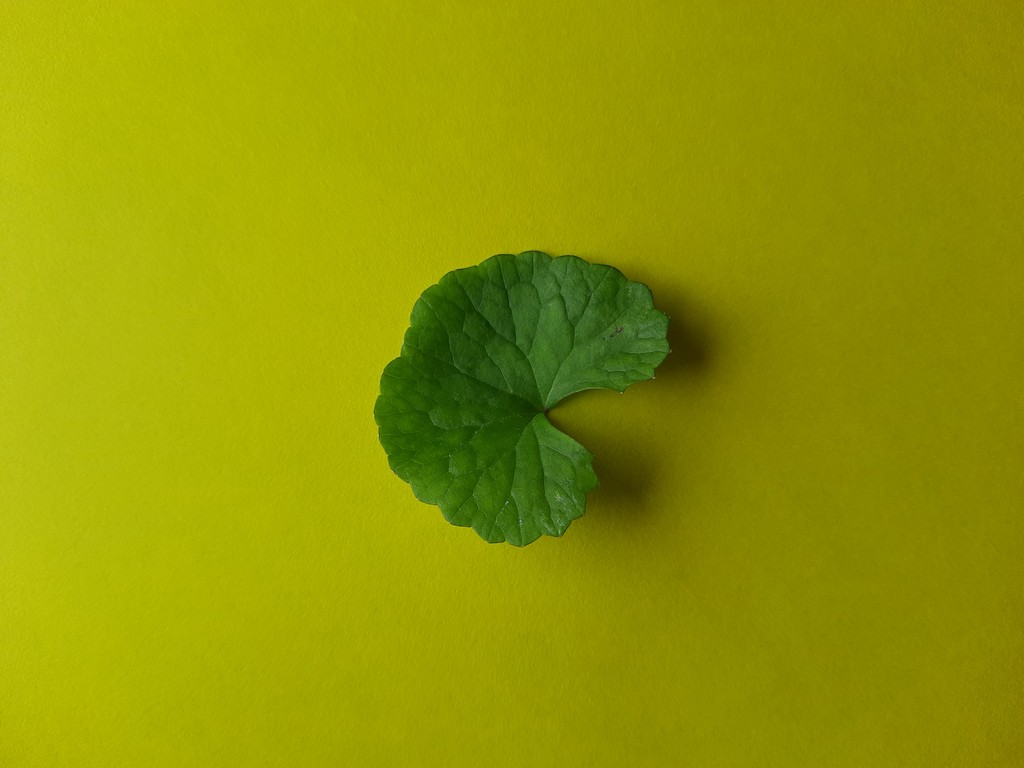
Label: Healthy